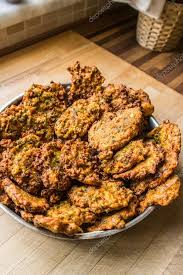
Yemek: mucver